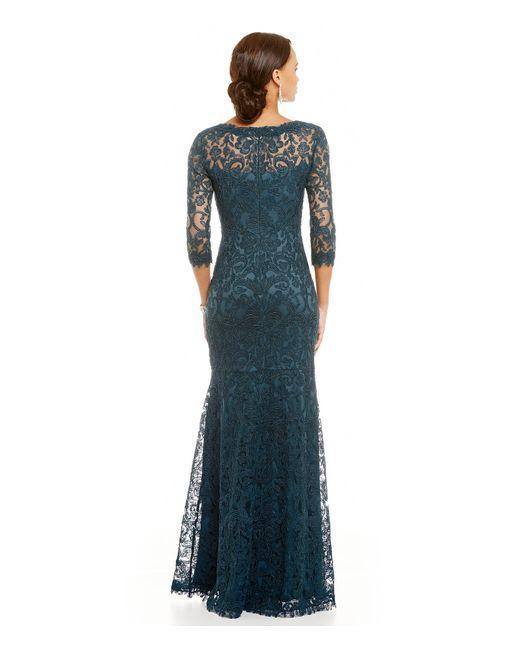
Blaues Nachthemd Spitze Langarm